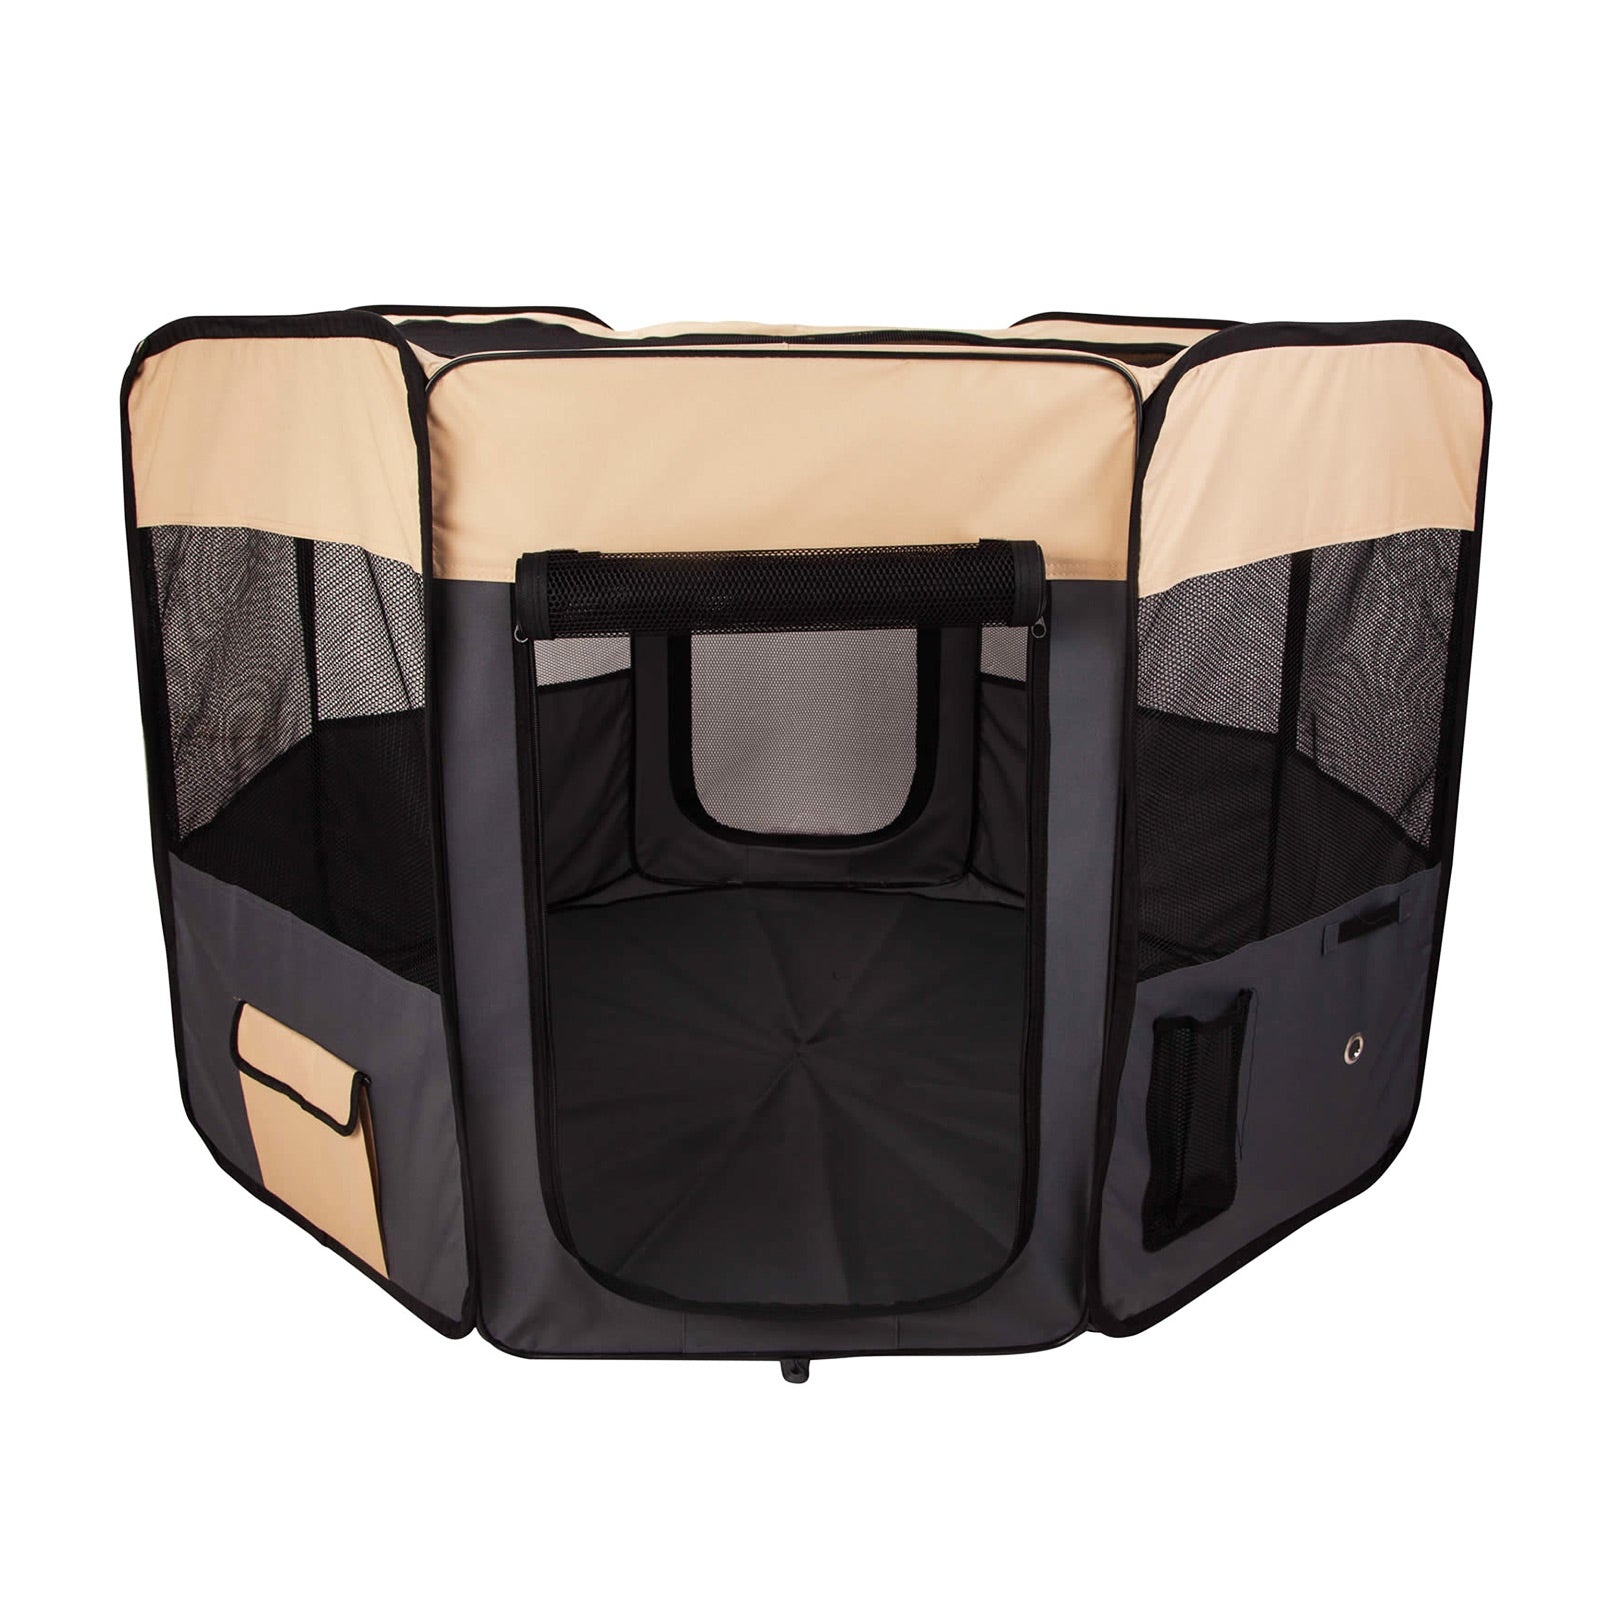
Paw Mate Portable Soft Pet Playpen Grey XL
This Paw Mate Soft Pet Playpen Tent is ideal for you that love to take your pet outdoors! It is a smart and safe solution to bring your pet along. Providing your pet a safe area to play keeps you, your pet and others safe as well and it is great to keep the harmony in public places! It is also great for indoor use! The tent consists of 8 foldable panels and strong steel frames which creates a space for your pet to stay freely inside. It is made of high-quality strong and durable PVC coated 600D polyester fabric. There are two big zip up doors so getting in and out will not be an issue. It has mesh windows in order to provide better ventilation and also allow you to monitor your pet. On the sides, you will find 2 pockets and 1 mesh pouch which are very convenient to store your pet's items. The roof is removable so your pet and you can stay comfortably inside the playpen so you can play with your pet as well! The tent is very easy to set up and no tools are needed! The playpen can be folded flat so storing and transporting is easy. It is ideal for dogs, cats, guinea pigs, rabbits and many other pets! Grab one of this amazing product today and you and your pet will be amazed! Stock going quick! Product Features Strong and durable high quality PVC coated 600D polyester fabric in order to make it last long Strong steel frame so it can handle a wide range of pets Total of 8 panels 2 zip up doors in order to facilitate entrance and exit 2 large pockets and 1 mesh pouch for handy storage for your pets tools and accessories 1 accessories hanger Removable roof to add comfort for you and your pet Quick setup without tools Folds flat for easy storage and transportation Ideal for both indoor & outdoor use Suits a variety of pets such as dogs, cats, guinea pigs, rabbits etc Product Included 1x Soft Pet Playpen 1x Carry Bag Product Specifications Brand: Paw Mate Material: High Quality 600D Polyester Colour: Grey Size: XL Dimensions: 120cm(L) x 120cm(W) x 82cm(H) Weight: 4.4kg
Brand: Paw Mate
Category: Animals & Pet Supplies > Pet Supplies > Pet Containment Systems > Playpens